Marxism

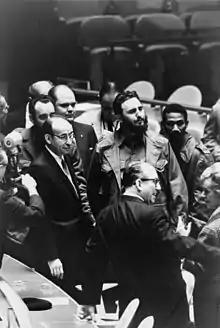
Fidel Castro at the United Nations General Assembly in 1960

Karl Marx criticised liberal democracy as not democratic enough due to the unequal socio-economic situation of the workers during the Industrial Revolution which undermines the democratic agency of citizens. Marxists differ in their positions towards democracy. Types of democracy in Marxism include Soviet democracy, New Democracy, Whole-process people's democracy and can include voting on how surplus labour is to be organised. According to democratic centralism political decisions reached by voting in the party are binding for all members of the party. Karl Marx saw freedom of speech and freedom of the press as requirements of democracy.